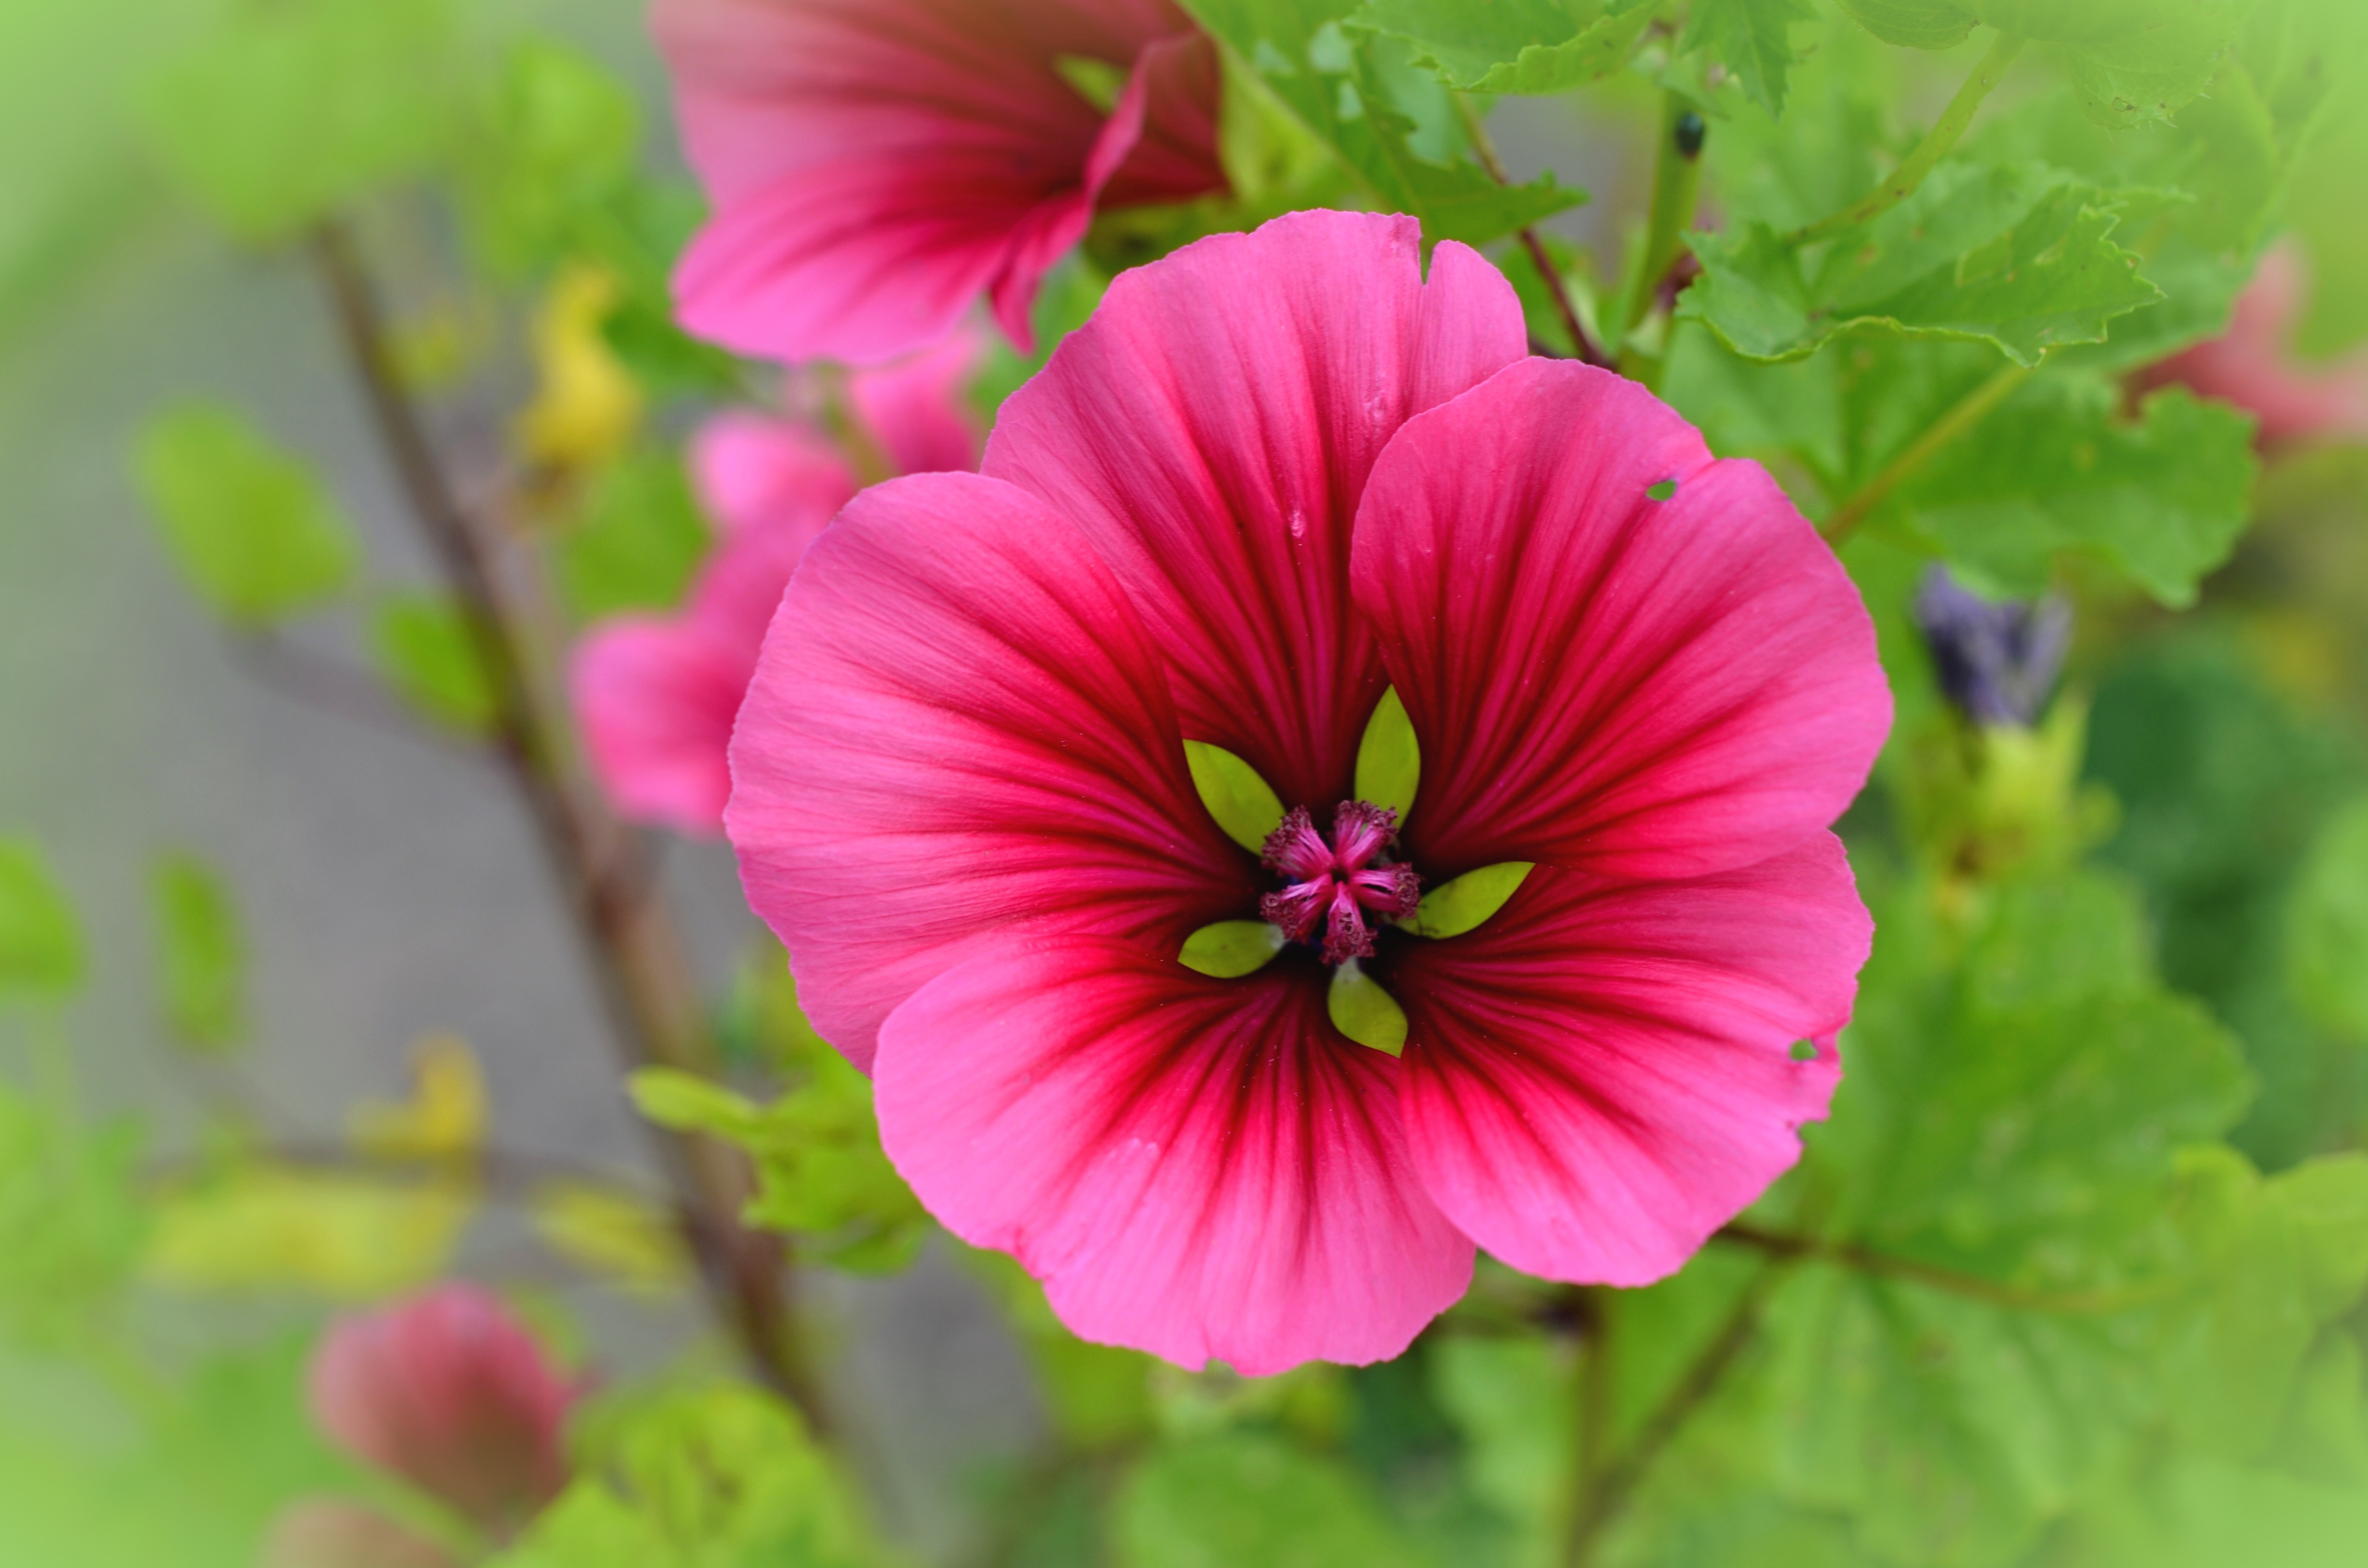
blossom, plant, flower, petal, bloom, summer, botany, garden, pink, flora, wildflower, malva, hollyhocks, macro photography, flowering plant, mallow, annual plant, plant stem, land plant, garden cosmos